Oblasts of the Soviet Union

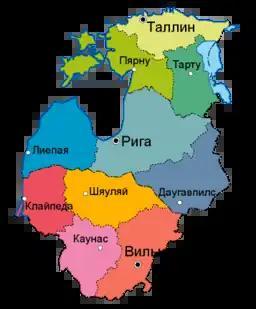

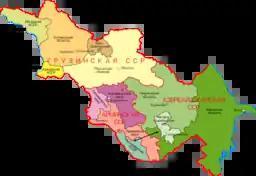

In the 1950s there were 4 oblasts in two of the three Transcaucasian republics (only in Azerbaijan and Georgia).